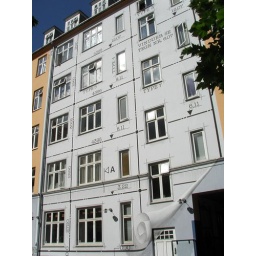
Interesting wall mural tucked away off the main street in Vesterbro